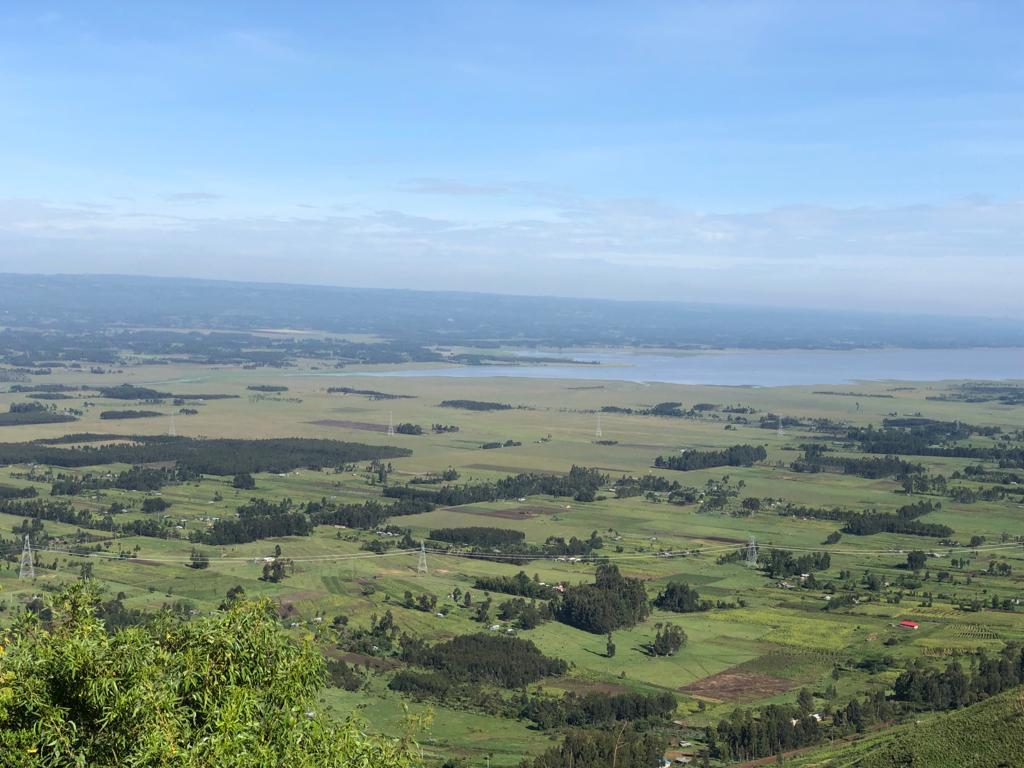
Mbegu za mazao mbalimbali zikiwa zimehifadhiwa katika paketi, zilizotengenezwa kwa kutumia karatasi ngumu na kufungwa vizuri ili zisiharibike, mfano wa mbegu hizo ni za mahindi pamoja na maharage.